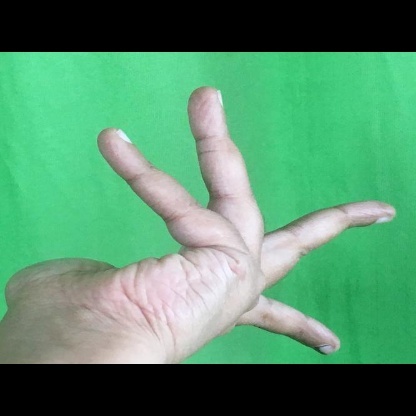
Mudra: Alapadmam